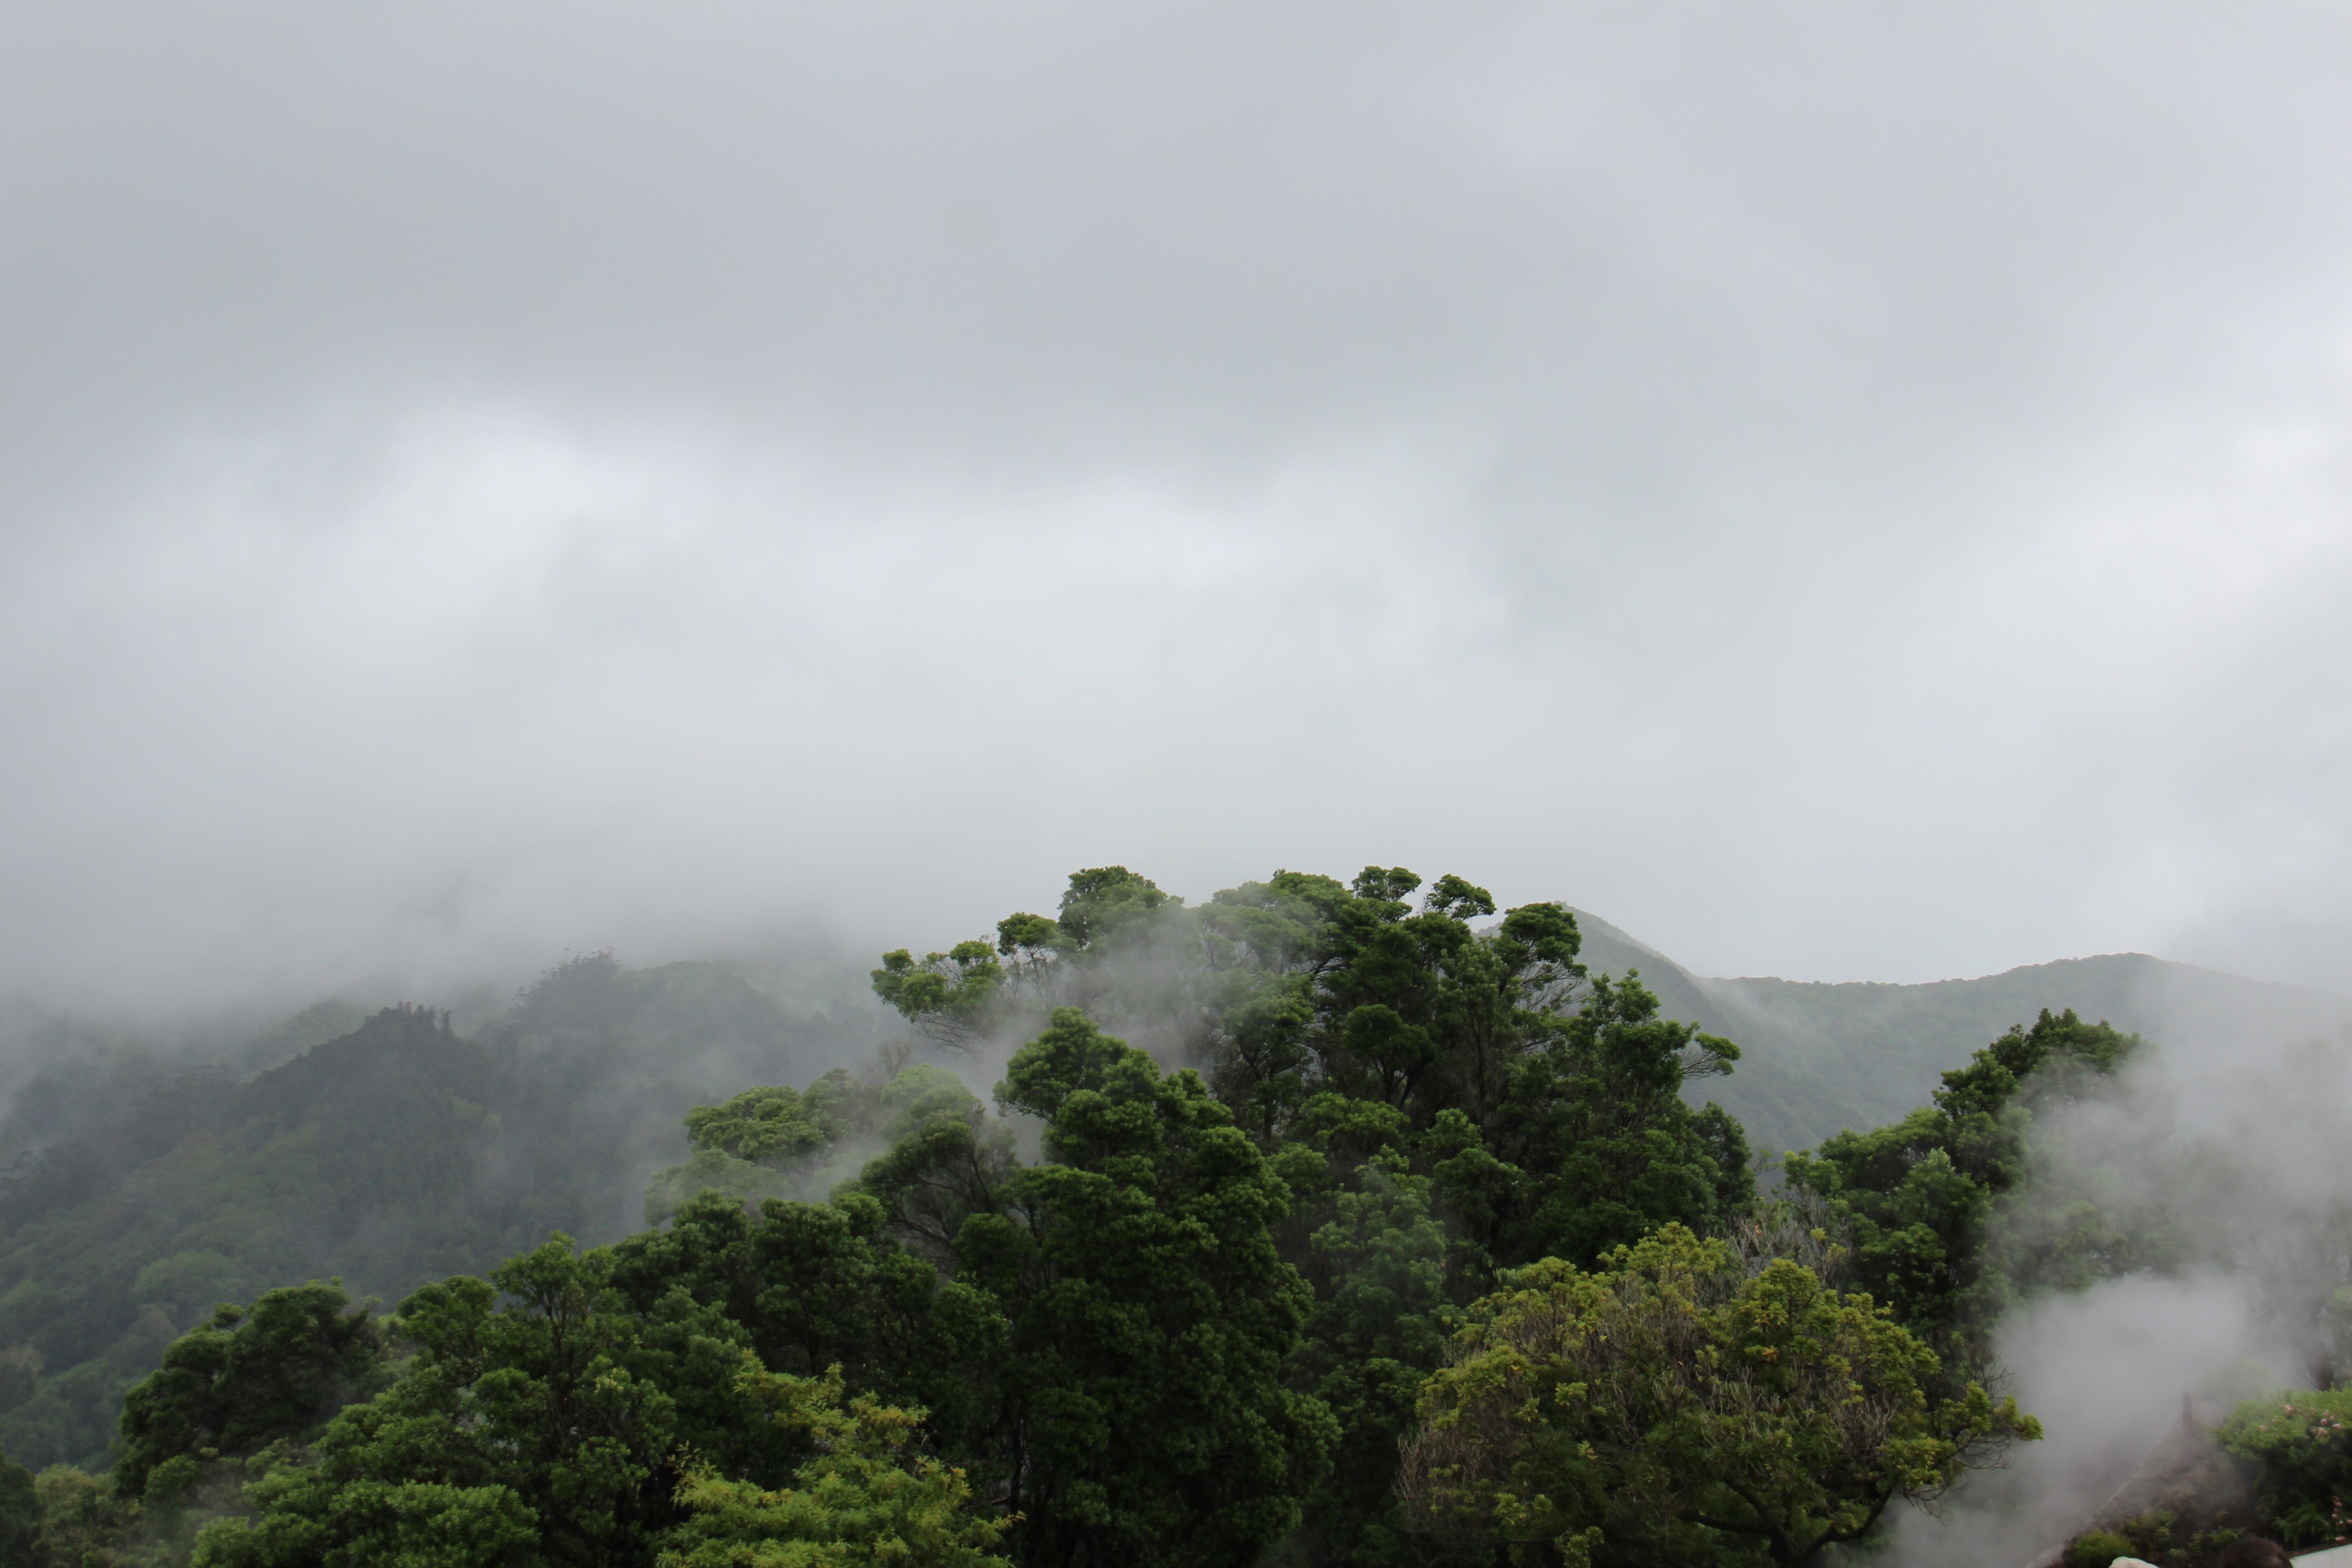
tree, nature, forest, mountain, cloud, fog, mist, hill, mountain range, foggy, jungle, weather, ridge, rainforest, plateau, hill station, geographical feature, atmospheric phenomenon, atmosphere of earth, mountainous landforms, geological phenomenon